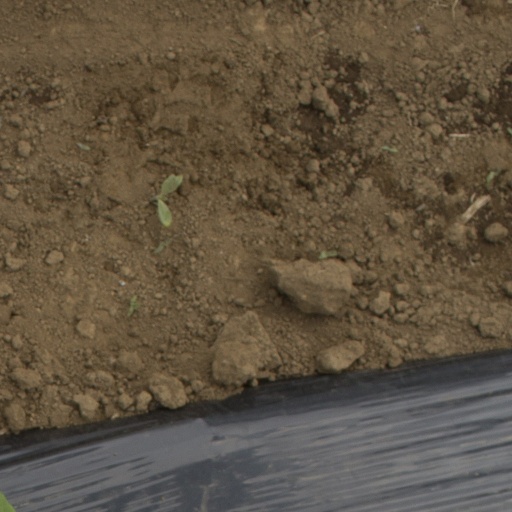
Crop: Jerusalem artichoke